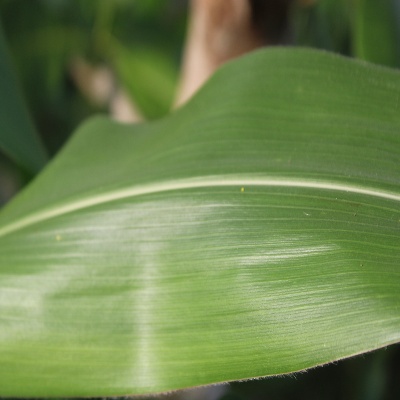
Crop: Maize
Condition: healthy